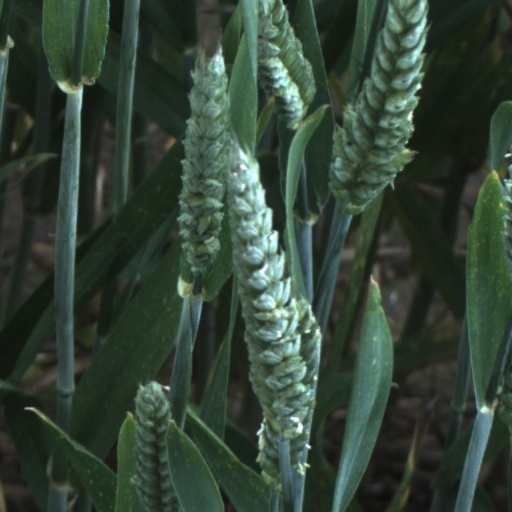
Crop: wheat